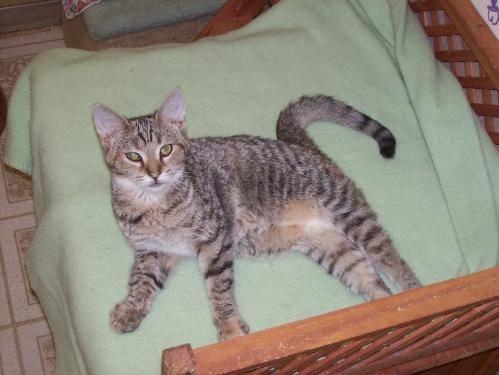
cat